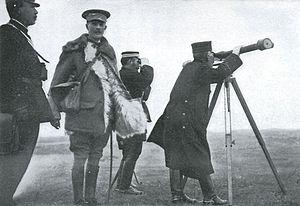
Le comte Kuroki Tamemoto est un général de l'armée impériale japonaise. Durant la guerre russo-japonaise, les forces qu'il mènent connaissent une série de succès en Mandchourie à la bataille du fleuve Yalou, à la bataille de Liaoyang, et à la bataille de Mukden.
Les médailles militaires du Japon étaient accordées pour service méritoire par l'empire du Japon, accordées auparavant à tout soldat qui participait aux batailles et aux guerres. Ces médailles militaires et les certificats d'accompagnement indiquaient le conflit pour lequel la décoration était accordée.